Battle of Arawe order of battle

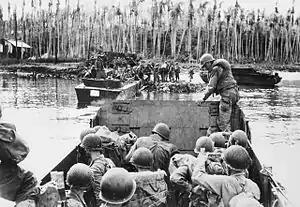
United States landing craft and soldiers approach the beach at Arawe

This is an order of battle listing the Allied and Japanese forces involved in the Battle of Arawe from 15 December 1943 to 24 February 1944.